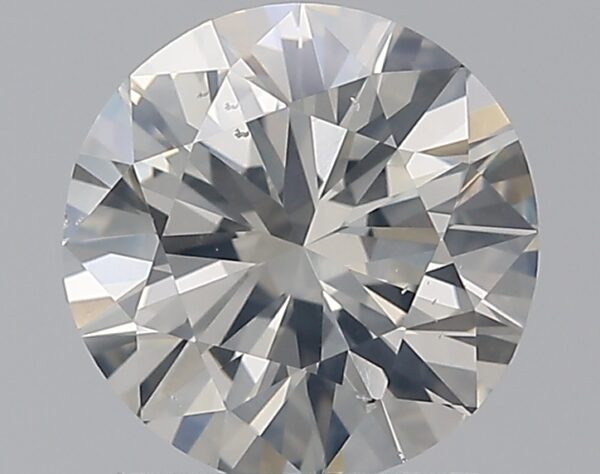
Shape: round
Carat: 1.2
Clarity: SI2
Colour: I
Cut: GD
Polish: EX
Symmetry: F
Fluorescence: N
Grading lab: GIA
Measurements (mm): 6.89 x 6.95 x 4.13